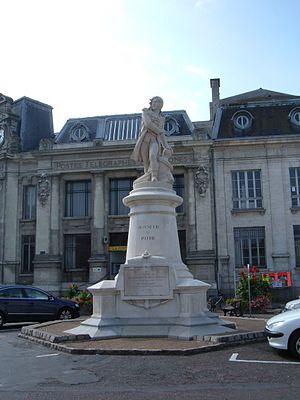
Aristide Aubert du Petit-Thouars dit Dupetit-Thouars, né le 31 août 1760, au château de Boumois, près de Saumur et tué le 2 août 1798, à la bataille d'Aboukir, est un officier de marine français du XVIIIᵉ siècle. Capitaine de vaisseau, il se distingue à la bataille d'Aboukir au cours de laquelle il trouve la mort.
Cet article recense les œuvres d'art dans l'espace public de Maine-et-Loire, en France.